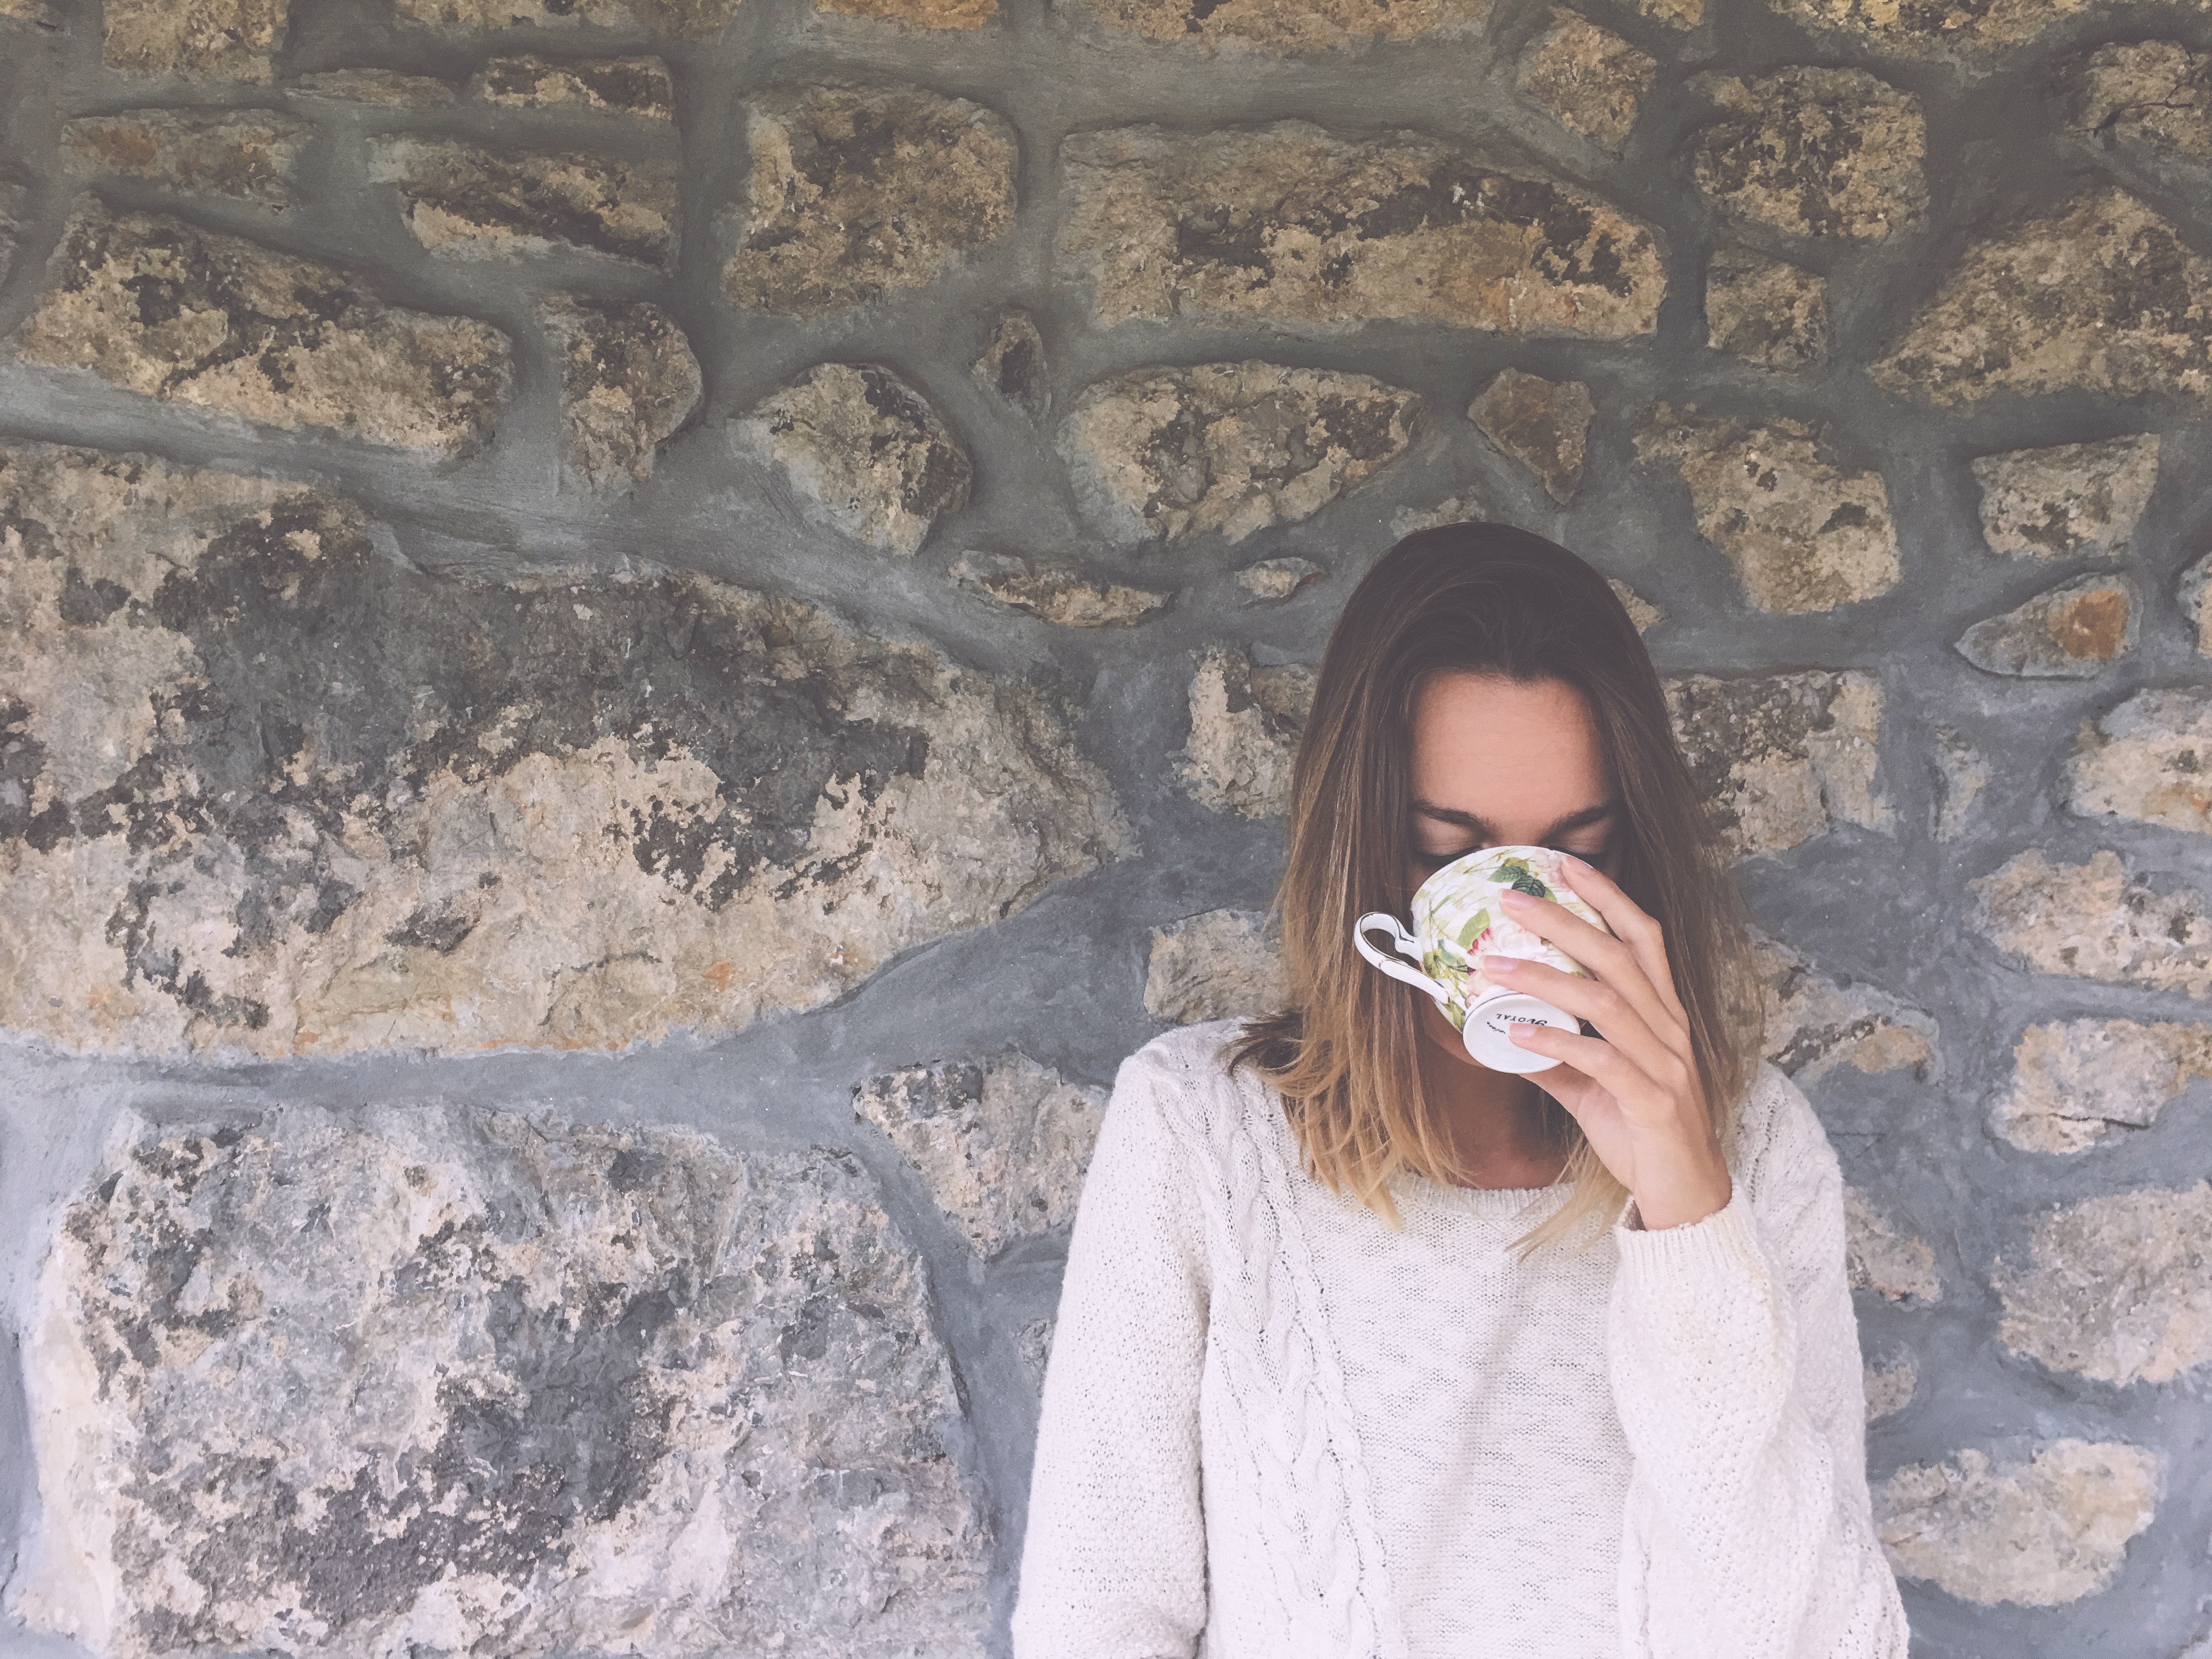
person, girl, portrait, dress, temple, photograph, beauty, photo shoot